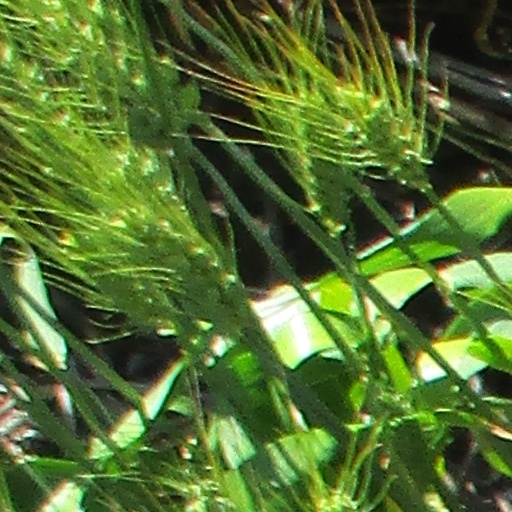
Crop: wheat